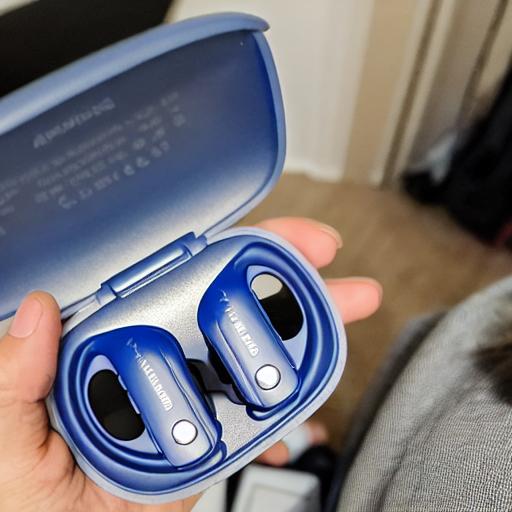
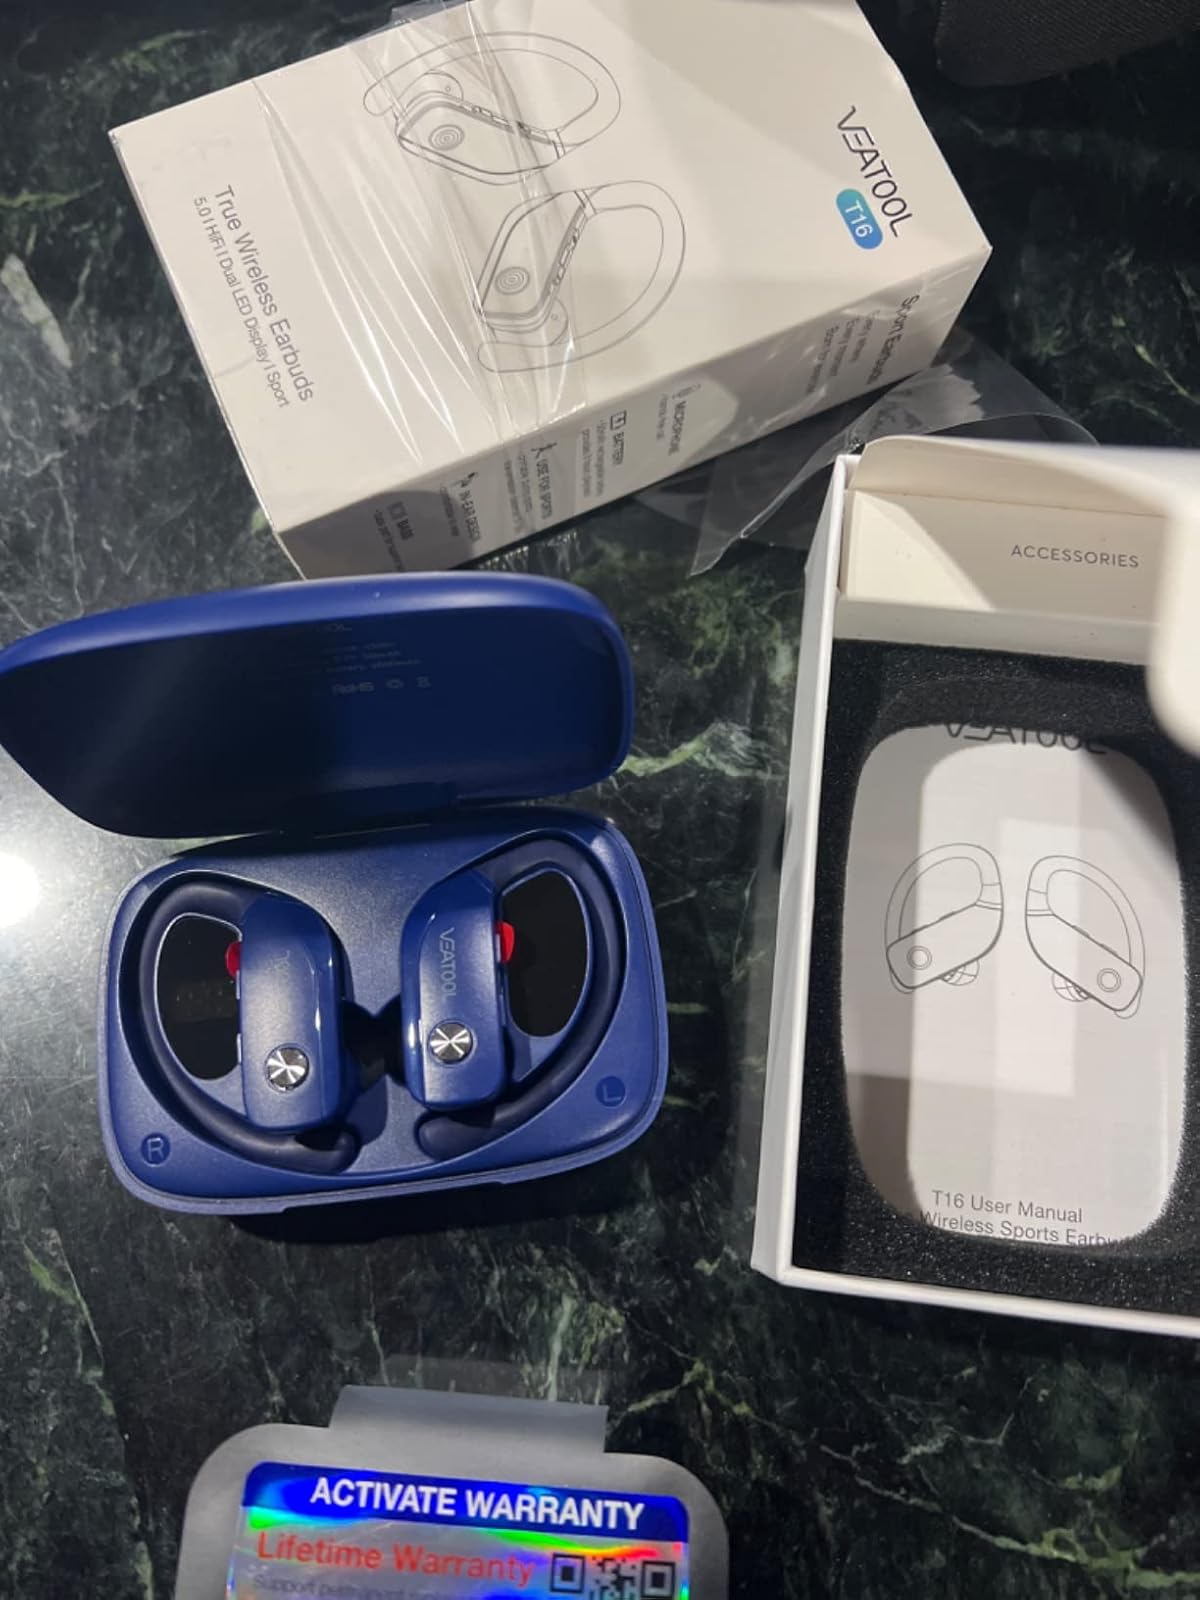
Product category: earbuds
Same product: no